Utawarerumono

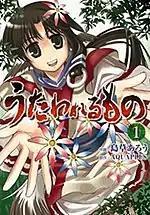
"Utawarerumono" manga volume 1 cover

The first "Utawarerumono" manga series, illustrated by Arō Shimakusa, was serialized in the bishōjo magazine "Dengeki G's Magazine" between September 30, 2005, and November 30, 2006. Two bound volumes were released by ASCII Media Works under their Dengeki Comics imprint compiling the entire manga story. A second manga series illustrated by Minakuchi Takashi, titled "Utawarerumono Chiriyuku Mono e no Komoriuta", was serialized in ASCII Media Works' "Dengeki Maoh" magazine between the December 2007 and October 2010 issues. Three tankōbon volumes were released between January 27, 2009, and November 27, 2010, under their Dengeki Comics imprint. A one-shot manga illustrated by Arō was published in ASCII Media Works' "Dengeki G's Festival! Comic" magazine in the June 2008 issue.